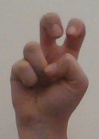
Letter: toot